Bruno Covas/Mendes-Vila Natal (CPTM)

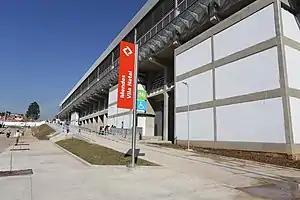
The station on its opening day

Bruno Covas/Mendes-Vila Natal, formerly Mendes-Vila Natal, or simply just Mendes or Vila Natal, is a train station on ViaMobilidade Line 9-Emerald. It is part of the State Government plan to extend the line in until the place where was located the old Varginha station of the Jurubatuba branch, of the extinct FEPASA. The branch was deactivated by CPTM in the end of 2001 "due to infrastructure precariousness" of the line at the time. After the station opening, Governor João Doria signed an executive order renaming the station after the late São Paulo mayor Bruno Covas, who died from cancer in May 2021.